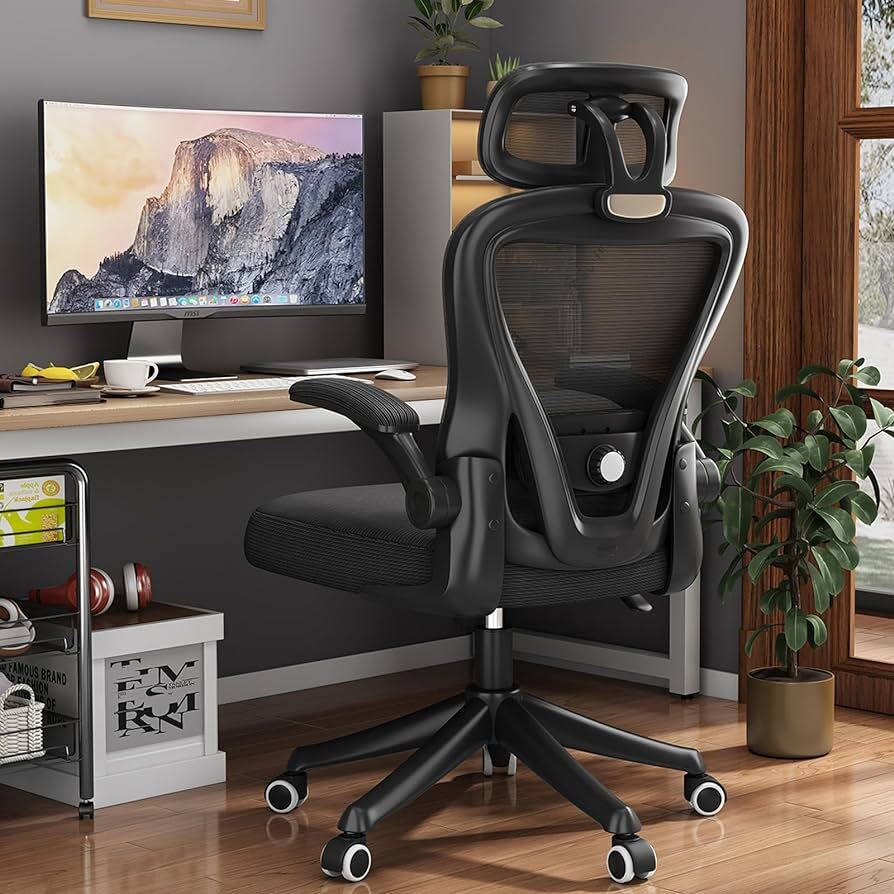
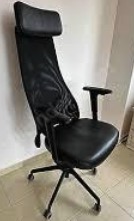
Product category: items_chair
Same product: no